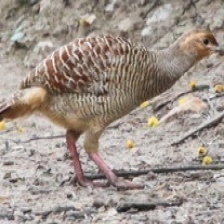
Species: BLACK FRANCOLIN
Scientific name: FRANCOLINUS FRANCOLINUS
ImageNet parent category: partridge